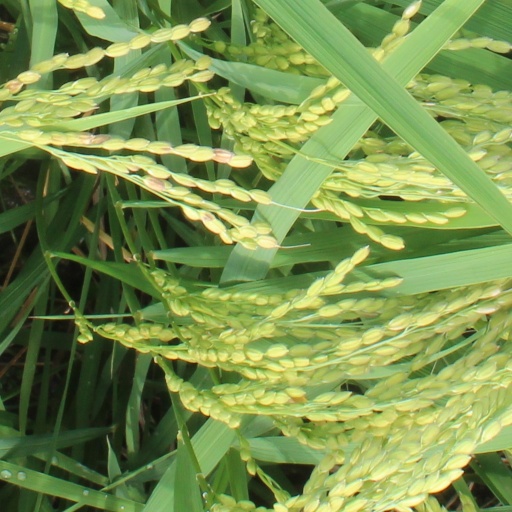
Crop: rice